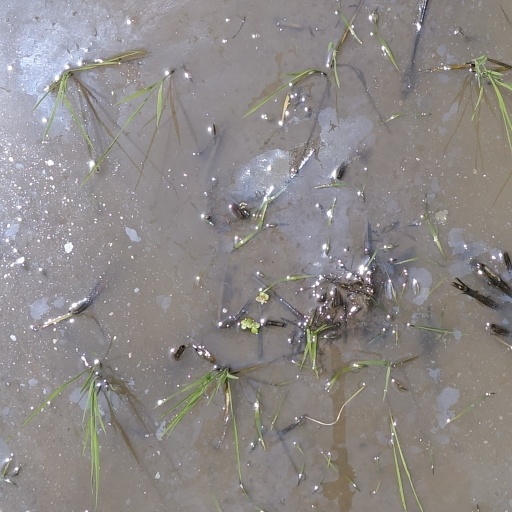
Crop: rice